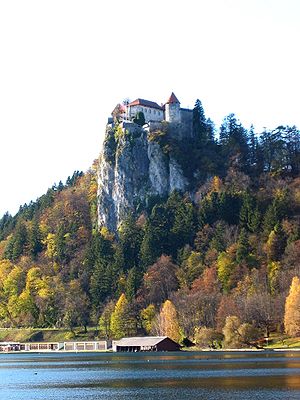
Bled slot
Blejski grad
Bled slot er et middelalderslot bygget på toppen af en 130 meter høj klint over byen Bled i Slovenien med udsyn over Bledsøen. Det er en af de mest besøgte turistattraktioner i Slovenien kun overgået af Postojnagrotten.